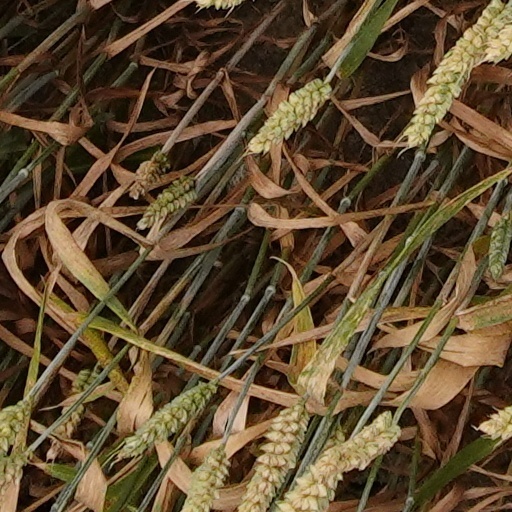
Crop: wheat